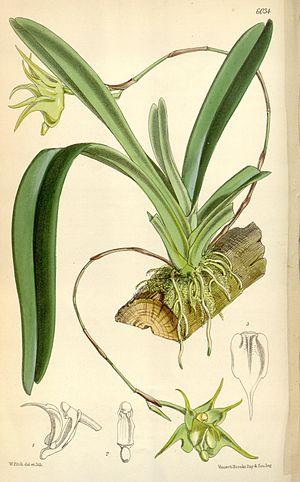
Aeranthes arachnites est une espèce d'orchidée épiphyte originaire des îles Mascareignes.